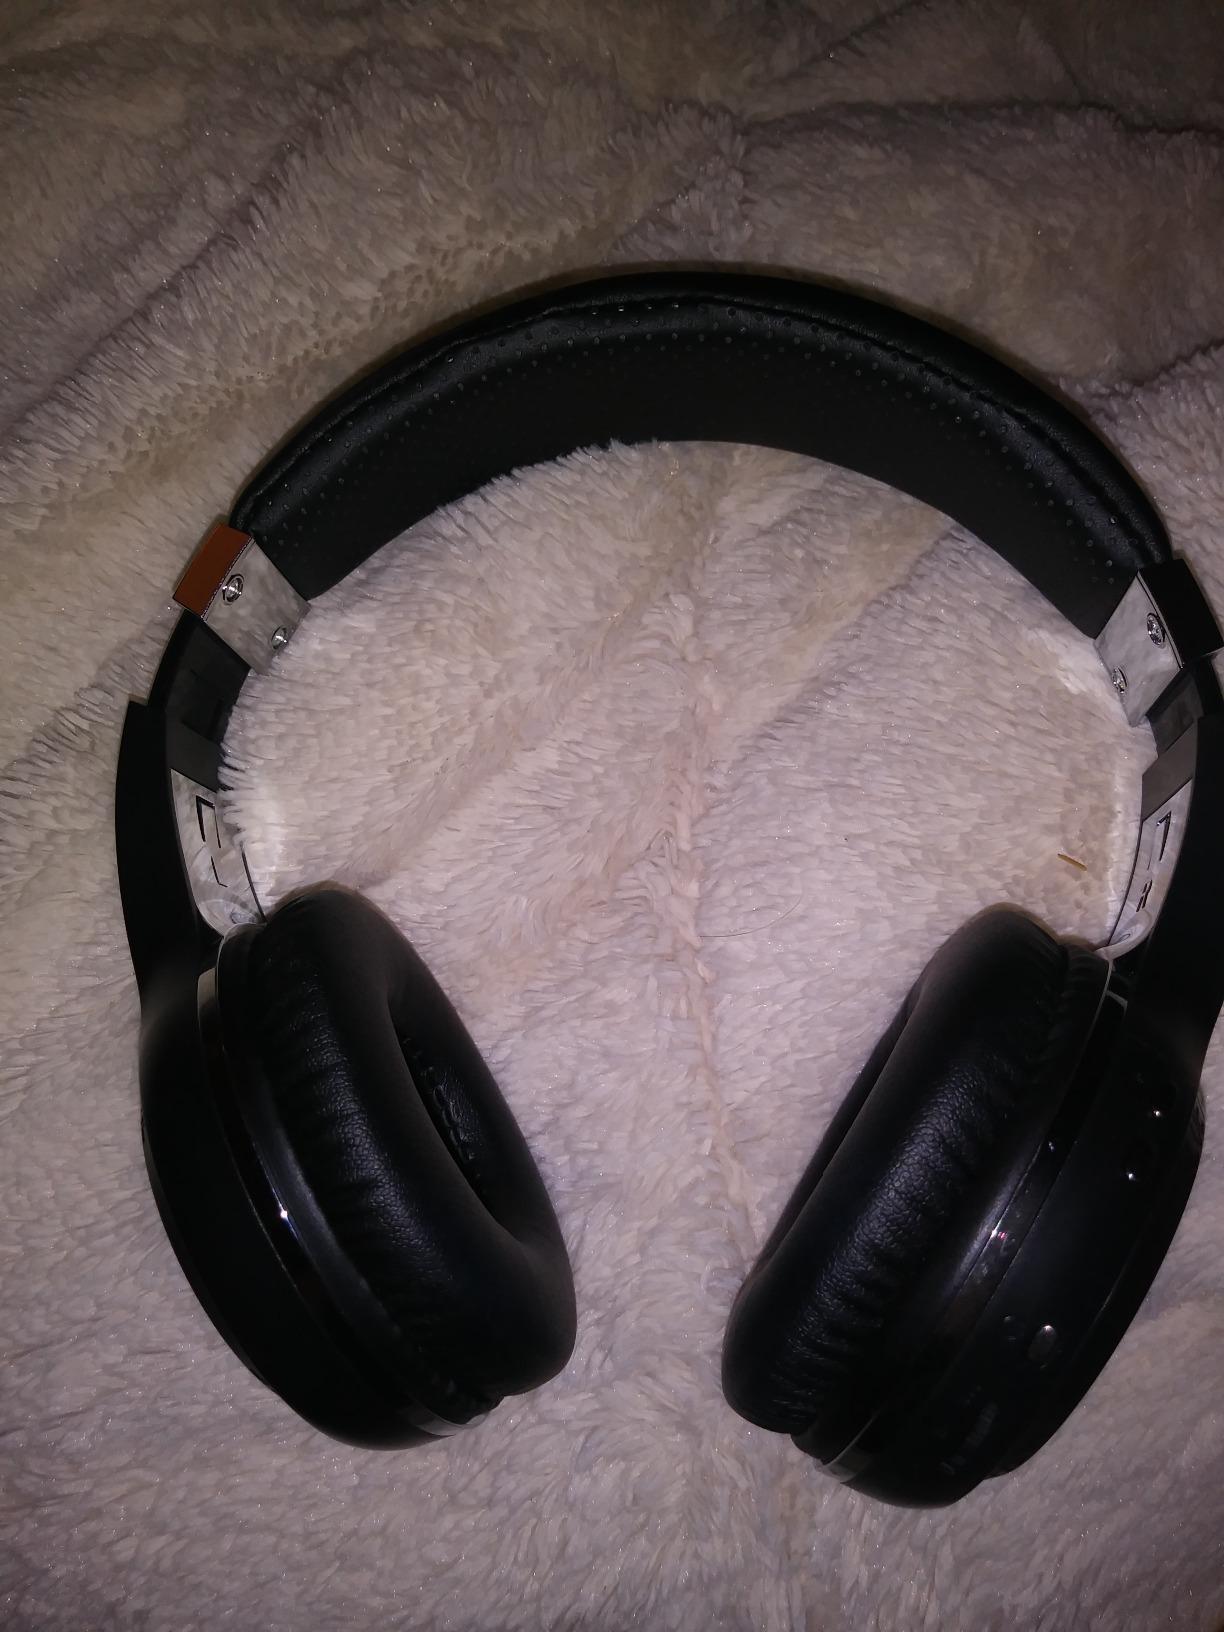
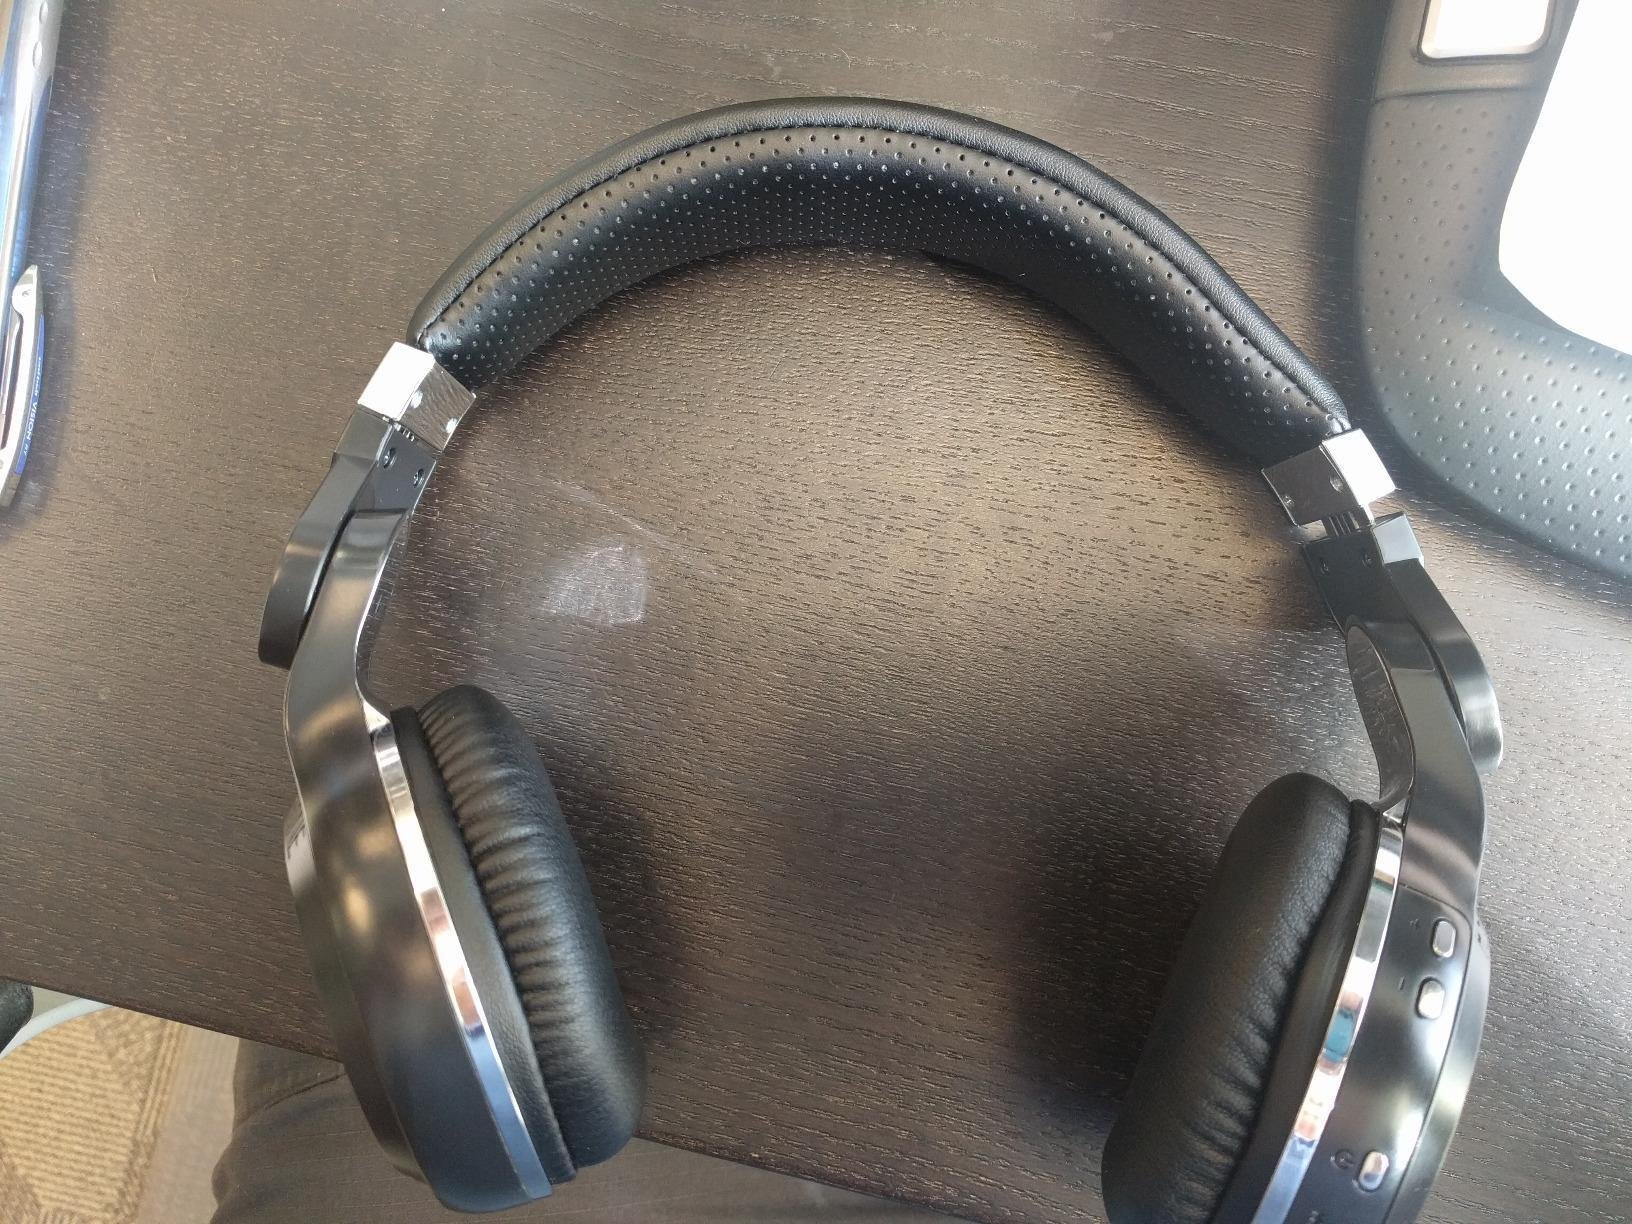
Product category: headphones
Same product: no